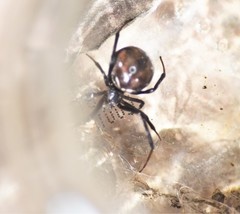
Species: Lactrodectus_hesperus